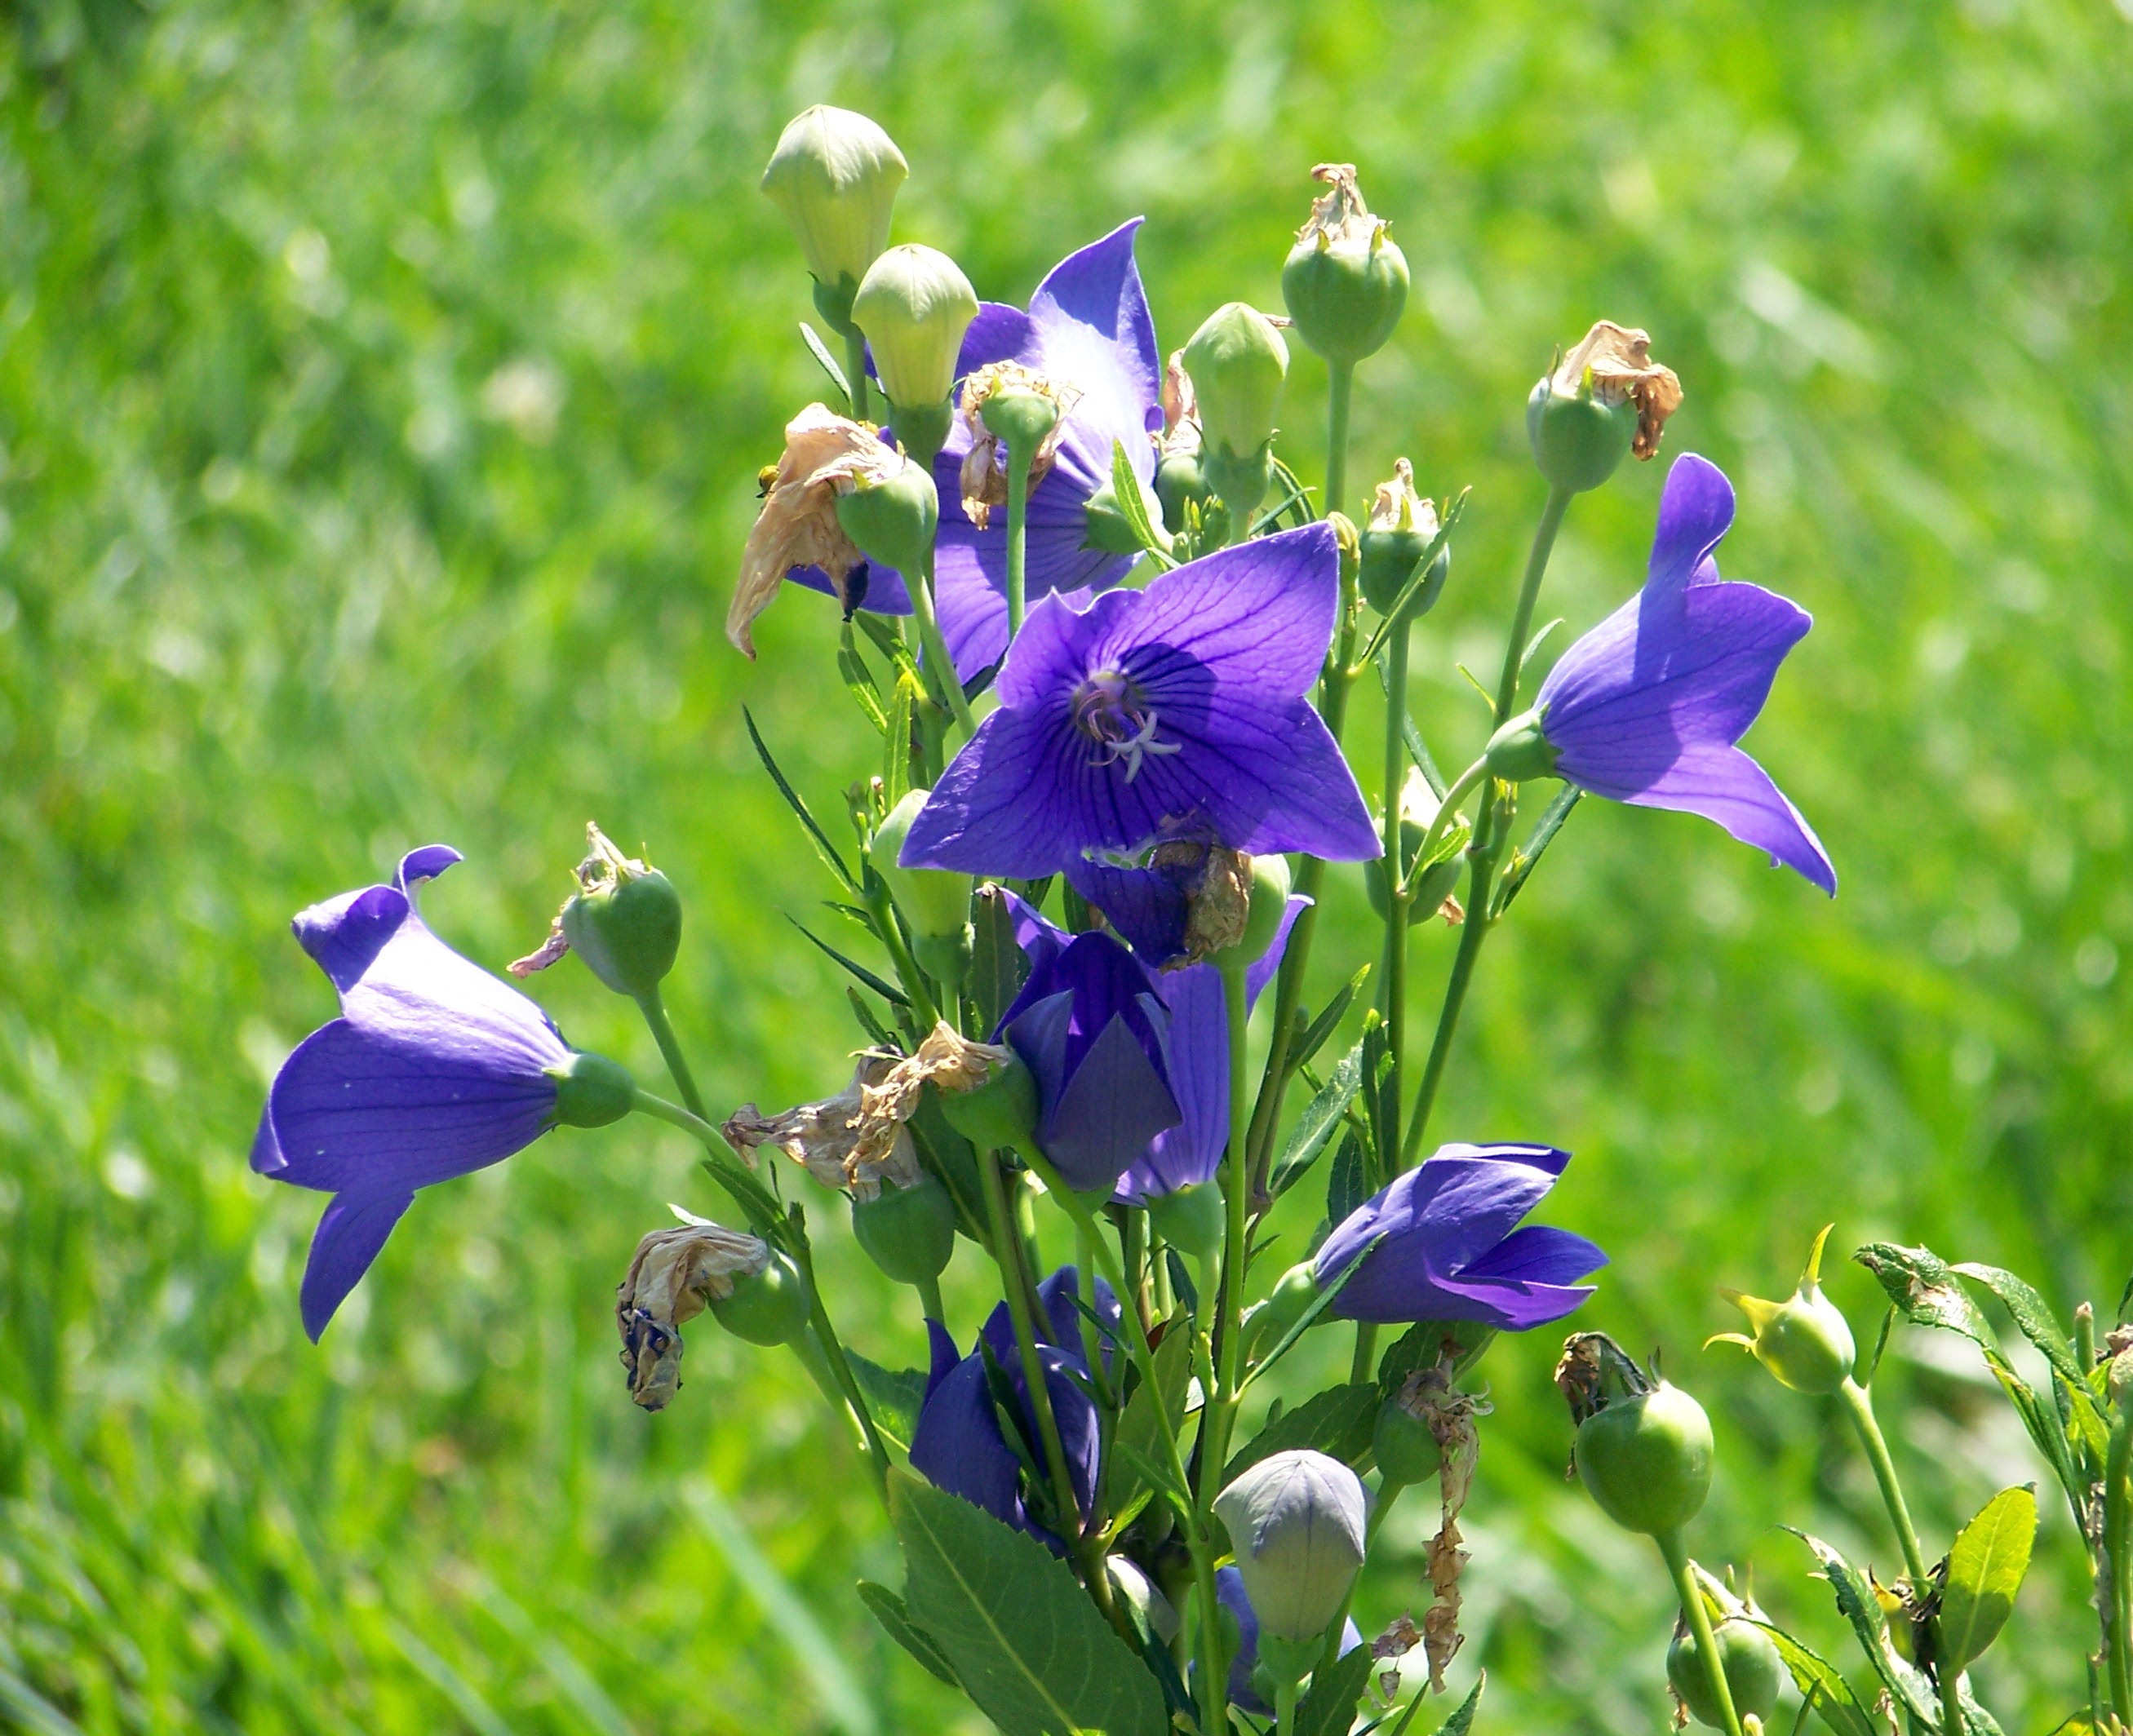
grass, outdoor, blossom, plant, bunch, field, meadow, stem, flower, petal, bloom, floral, environment, herb, crop, natural, botany, blooming, agriculture, flora, botanical, wildflower, outdoors, buds, organic, flowering plant, dayflower, bellflower family, harebell, land plant, dayflower family, colorado blue columbine